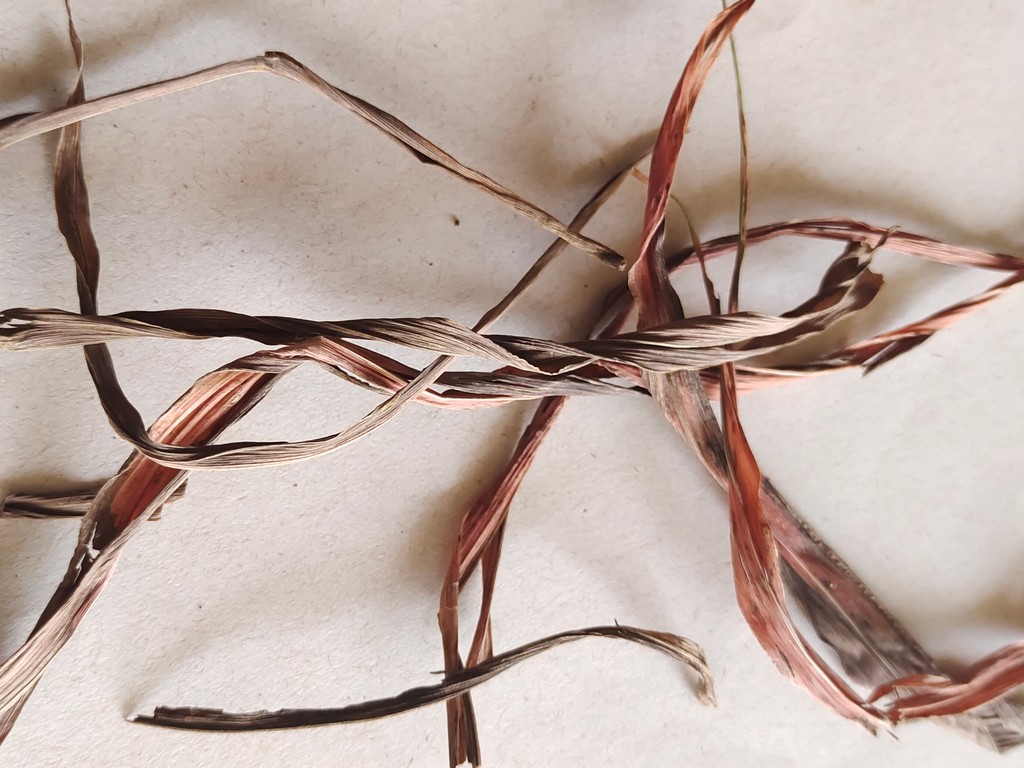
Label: Dried